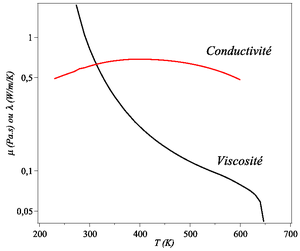
Viscosité et conductivité de l'eau
En mécanique des fluides, les équations de Navier-Stokes sont des équations aux dérivées partielles non linéaires qui décrivent le mouvement des fluides newtoniens. La résolution de ces équations modélisant un fluide comme un milieu continu à une seule phase est difficile, et l'existence mathématique de solutions des équations de Navier-Stokes n'est pas démontrée. Mais elles permettent souvent, par une résolution approchée, de proposer une modélisation de nombreux phénomènes, comme les courants océaniques et des mouvements des masses d'air de l'atmosphère pour les météorologistes, le comportement des gratte-ciel ou des ponts sous l'action du vent pour les architectes et ingénieurs, ou encore celui des avions, trains ou voitures à grande vitesse pour leurs bureaux d'études concepteurs, ainsi que l'écoulement de l'eau dans un tuyau et de nombreux autres phénomènes d'écoulement de divers fluides.